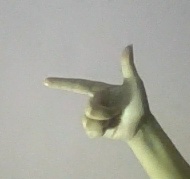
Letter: yaa